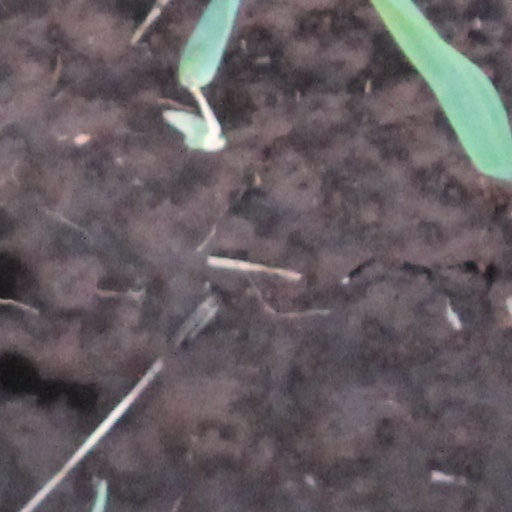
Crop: wheat